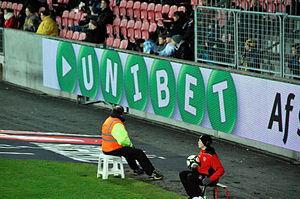
Unibet est la marque principale de Kindred Group, entreprise suédoise de paris sportifs, de jeux de casino, de poker en ligne et de Sport hippique fondé en 1997. Il réunit plus de 14,1 millions de clients dans plus de 100 pays.